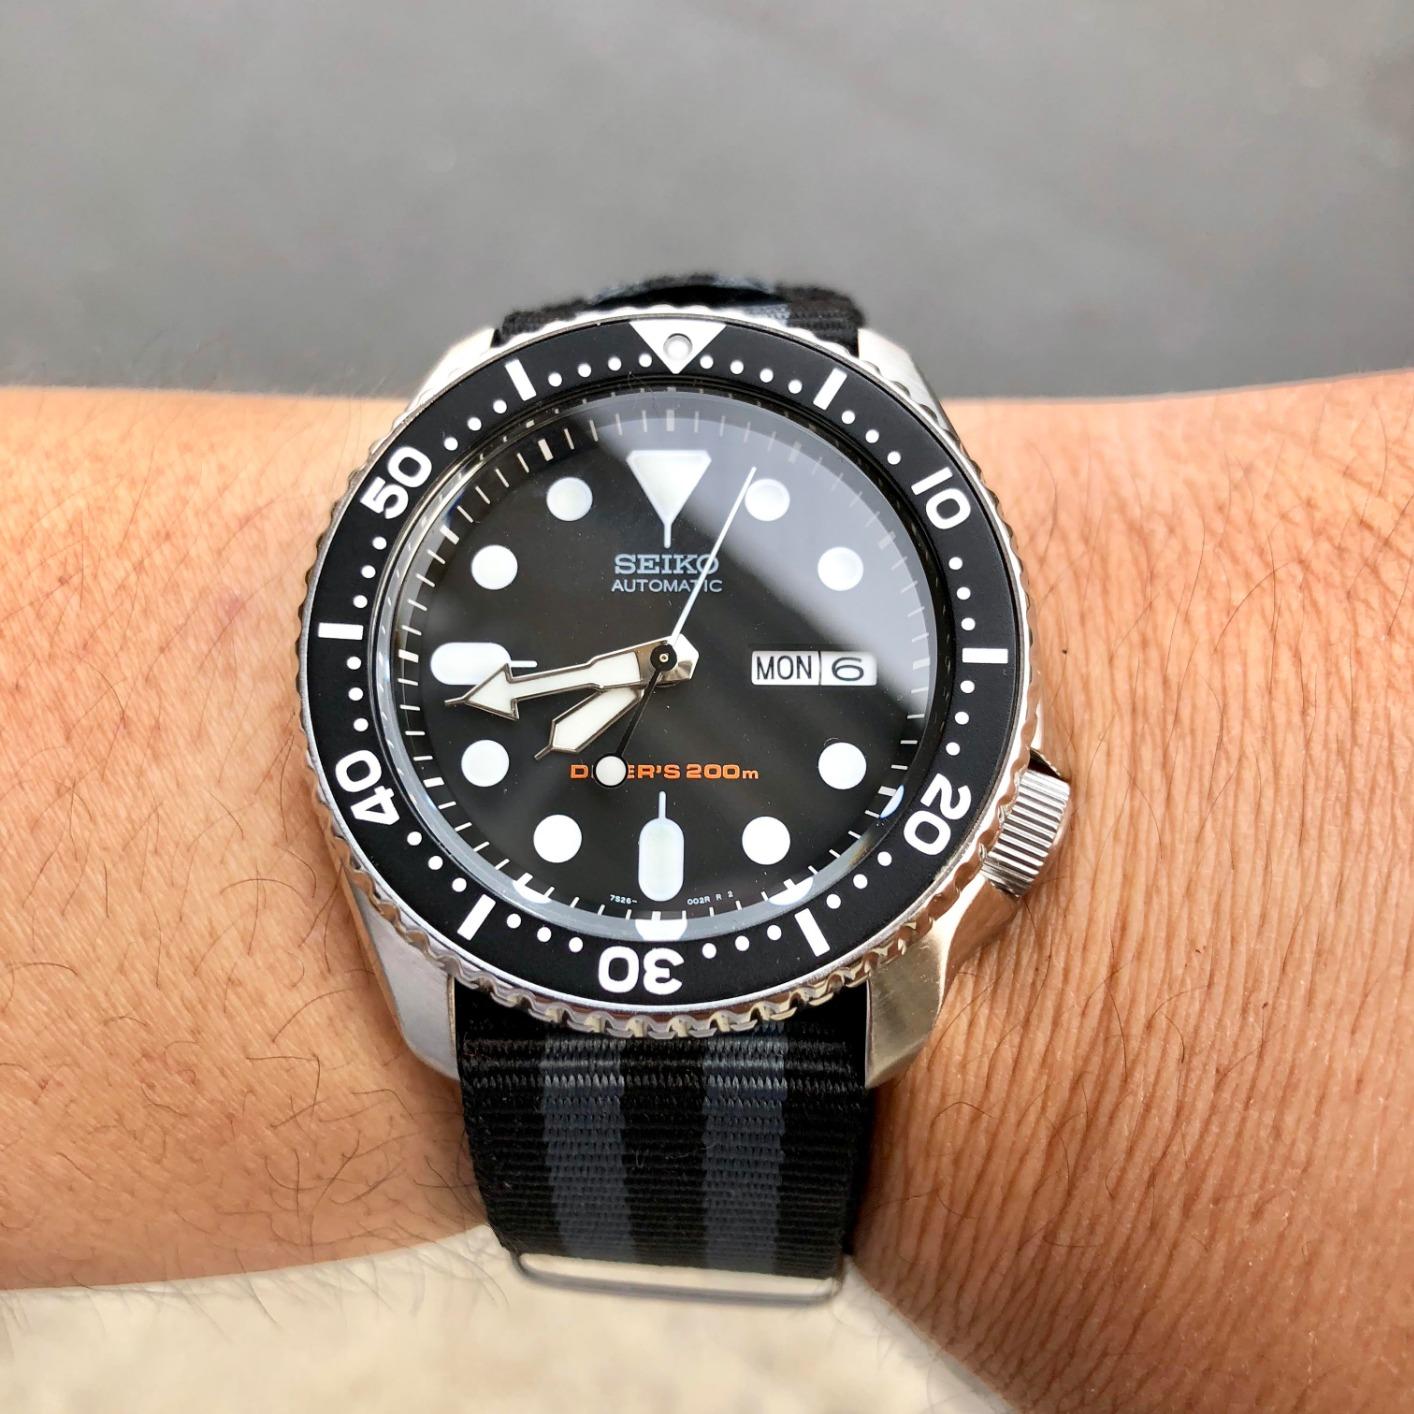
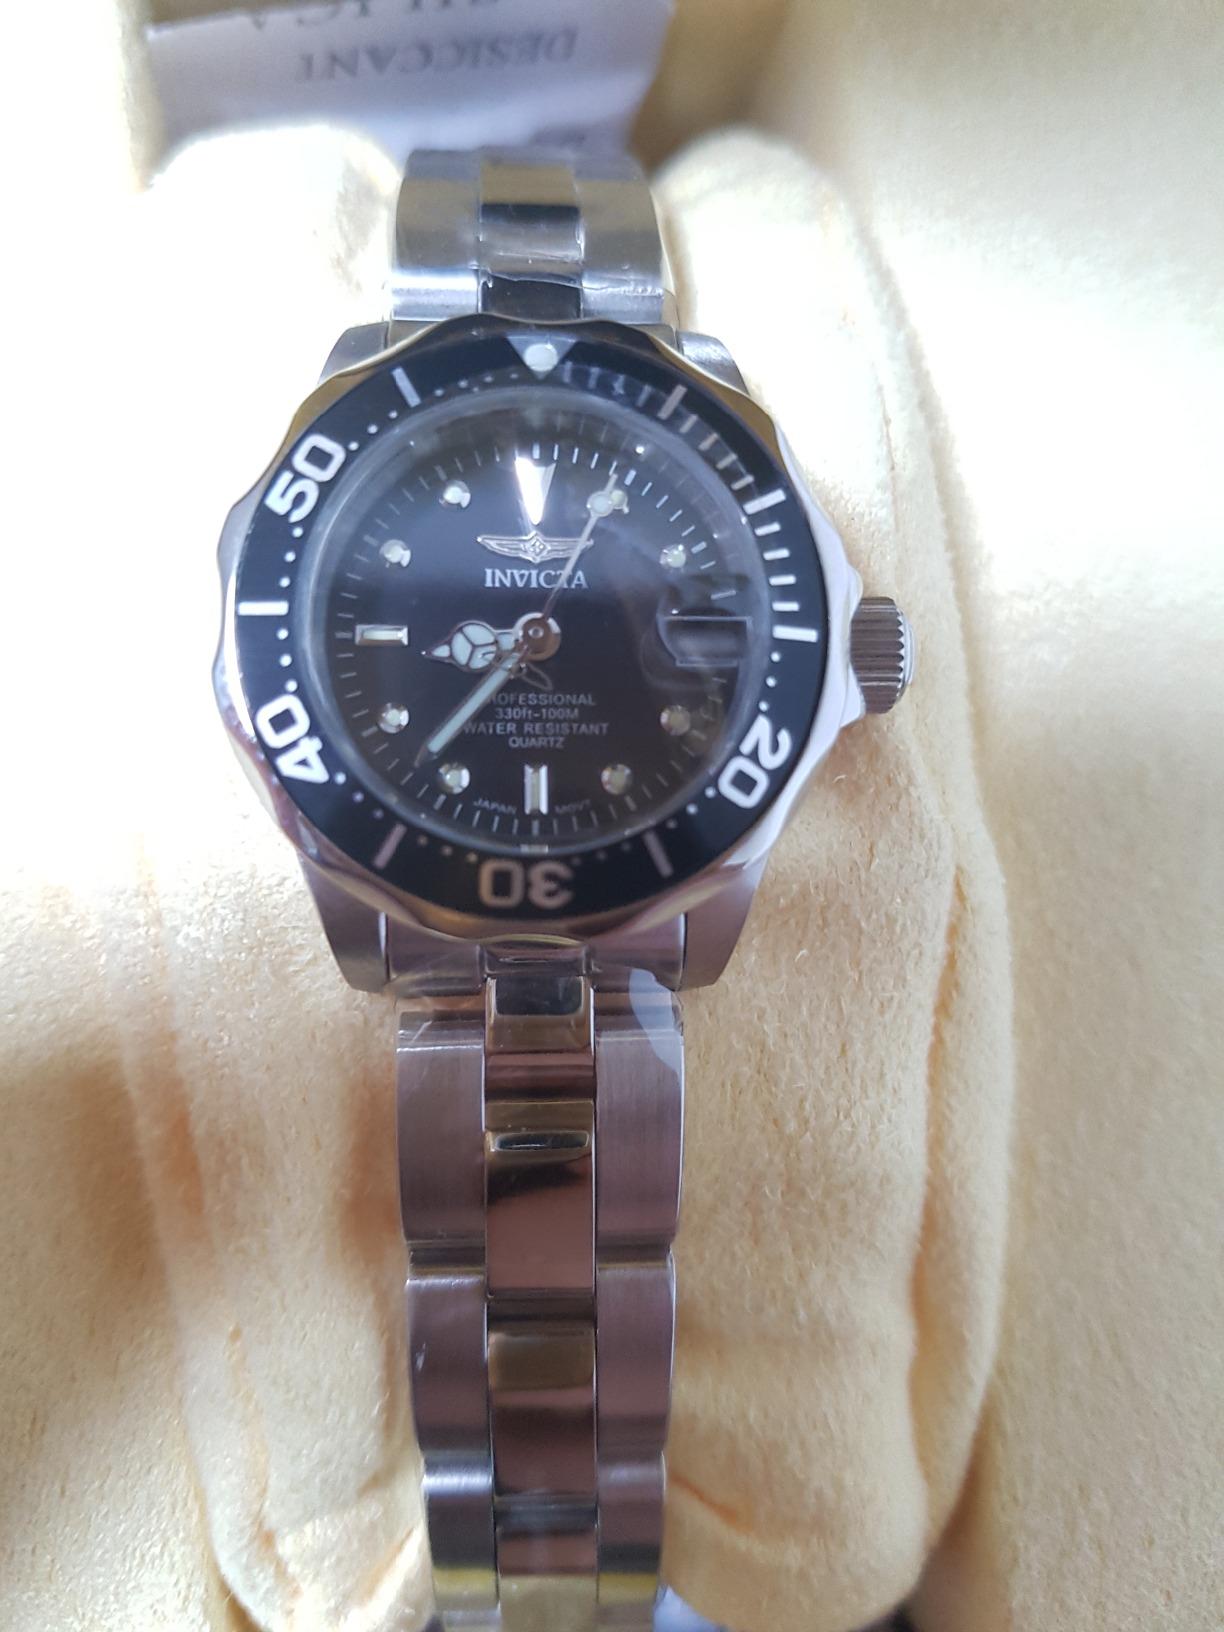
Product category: accessories_watch
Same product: no